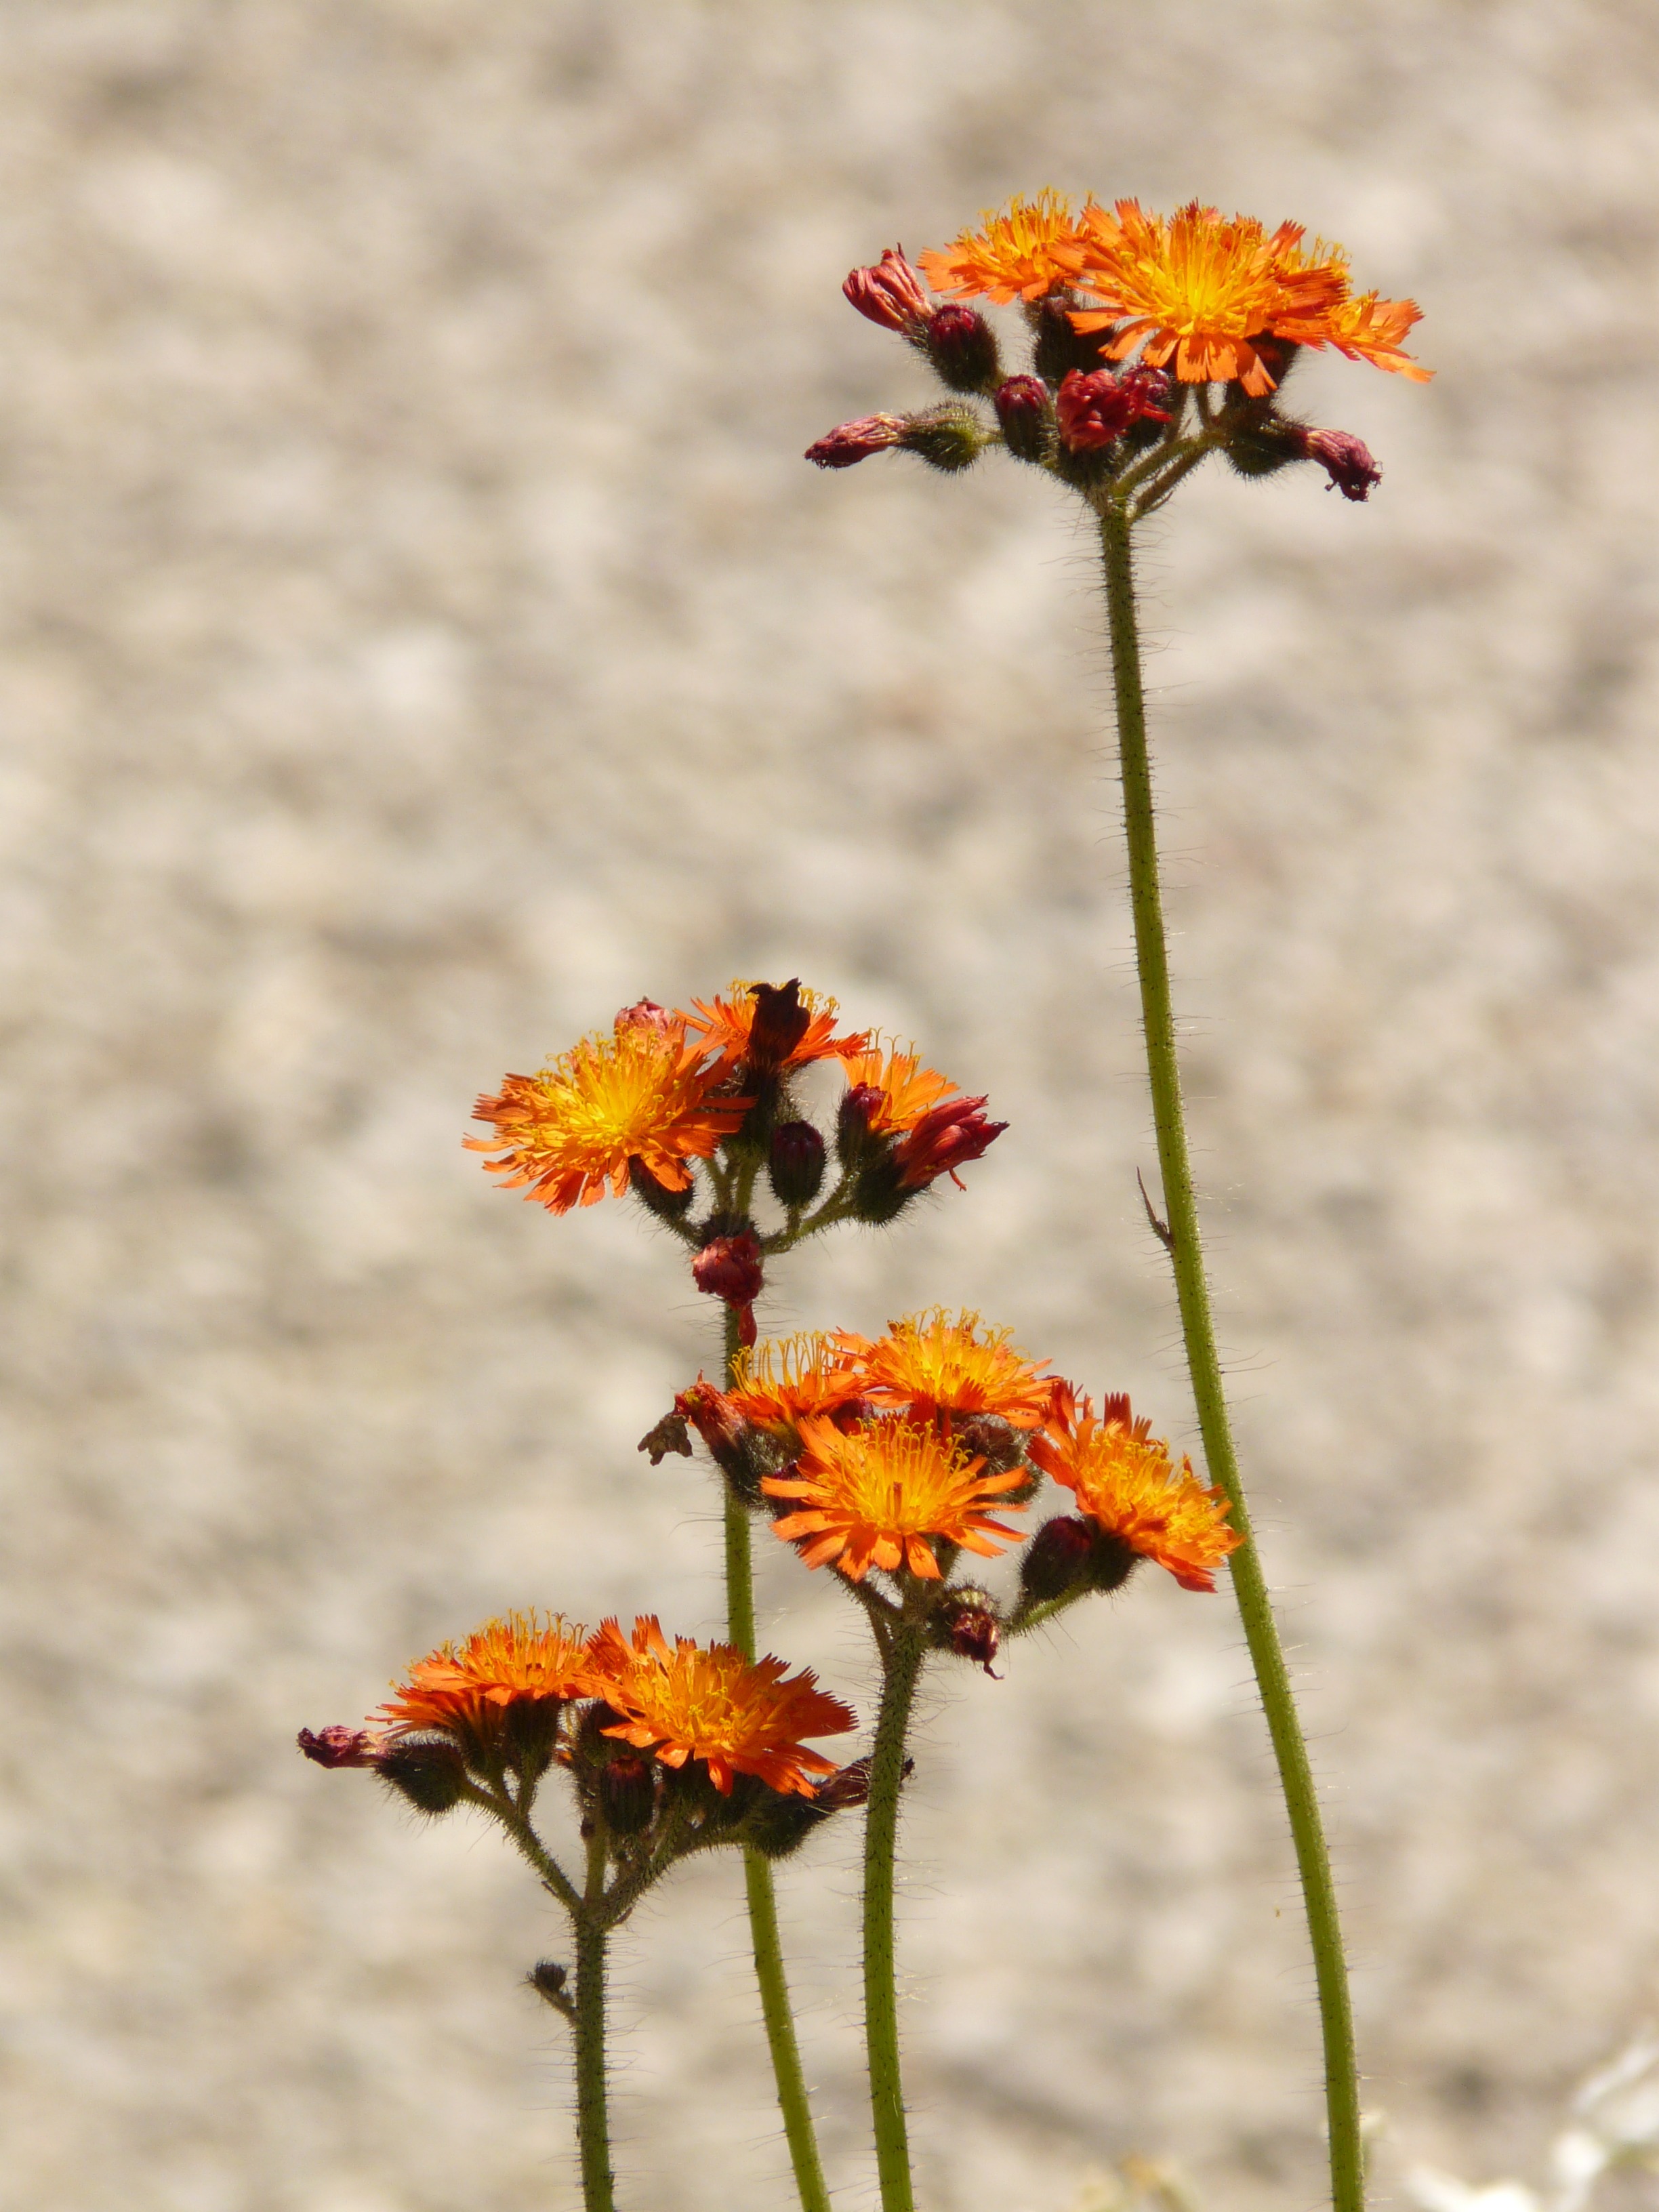
nature, blossom, plant, meadow, prairie, leaf, flower, petal, bloom, orange, insect, autumn, botany, yellow, flora, fauna, wildflower, close up, nectar, hawkweed, composites, macro photography, flowering plant, red orange hawkweed, annual plant, plant stem, land plant